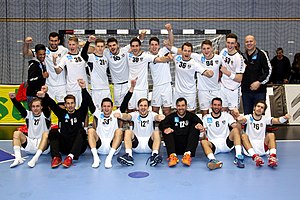
Østrigs håndboldlandshold (herrer)
Østrigs landshold 17. januar 2016.
Østrigs håndboldlandshold er det nationale håndboldlandshold i Østrig for mænd, og kontrolleres af Österreichischer Handballbund. Det har pr. 2014 deltaget i de olympiske lege én gang, i VM tre gange og VM i markhåndbold fire gange. De har desuden deltaget i EM en enkelt gang; nemlig da de selv afholdte mesterskaberne i 2010. De har dog kvalificeret sig til EM i 2014.